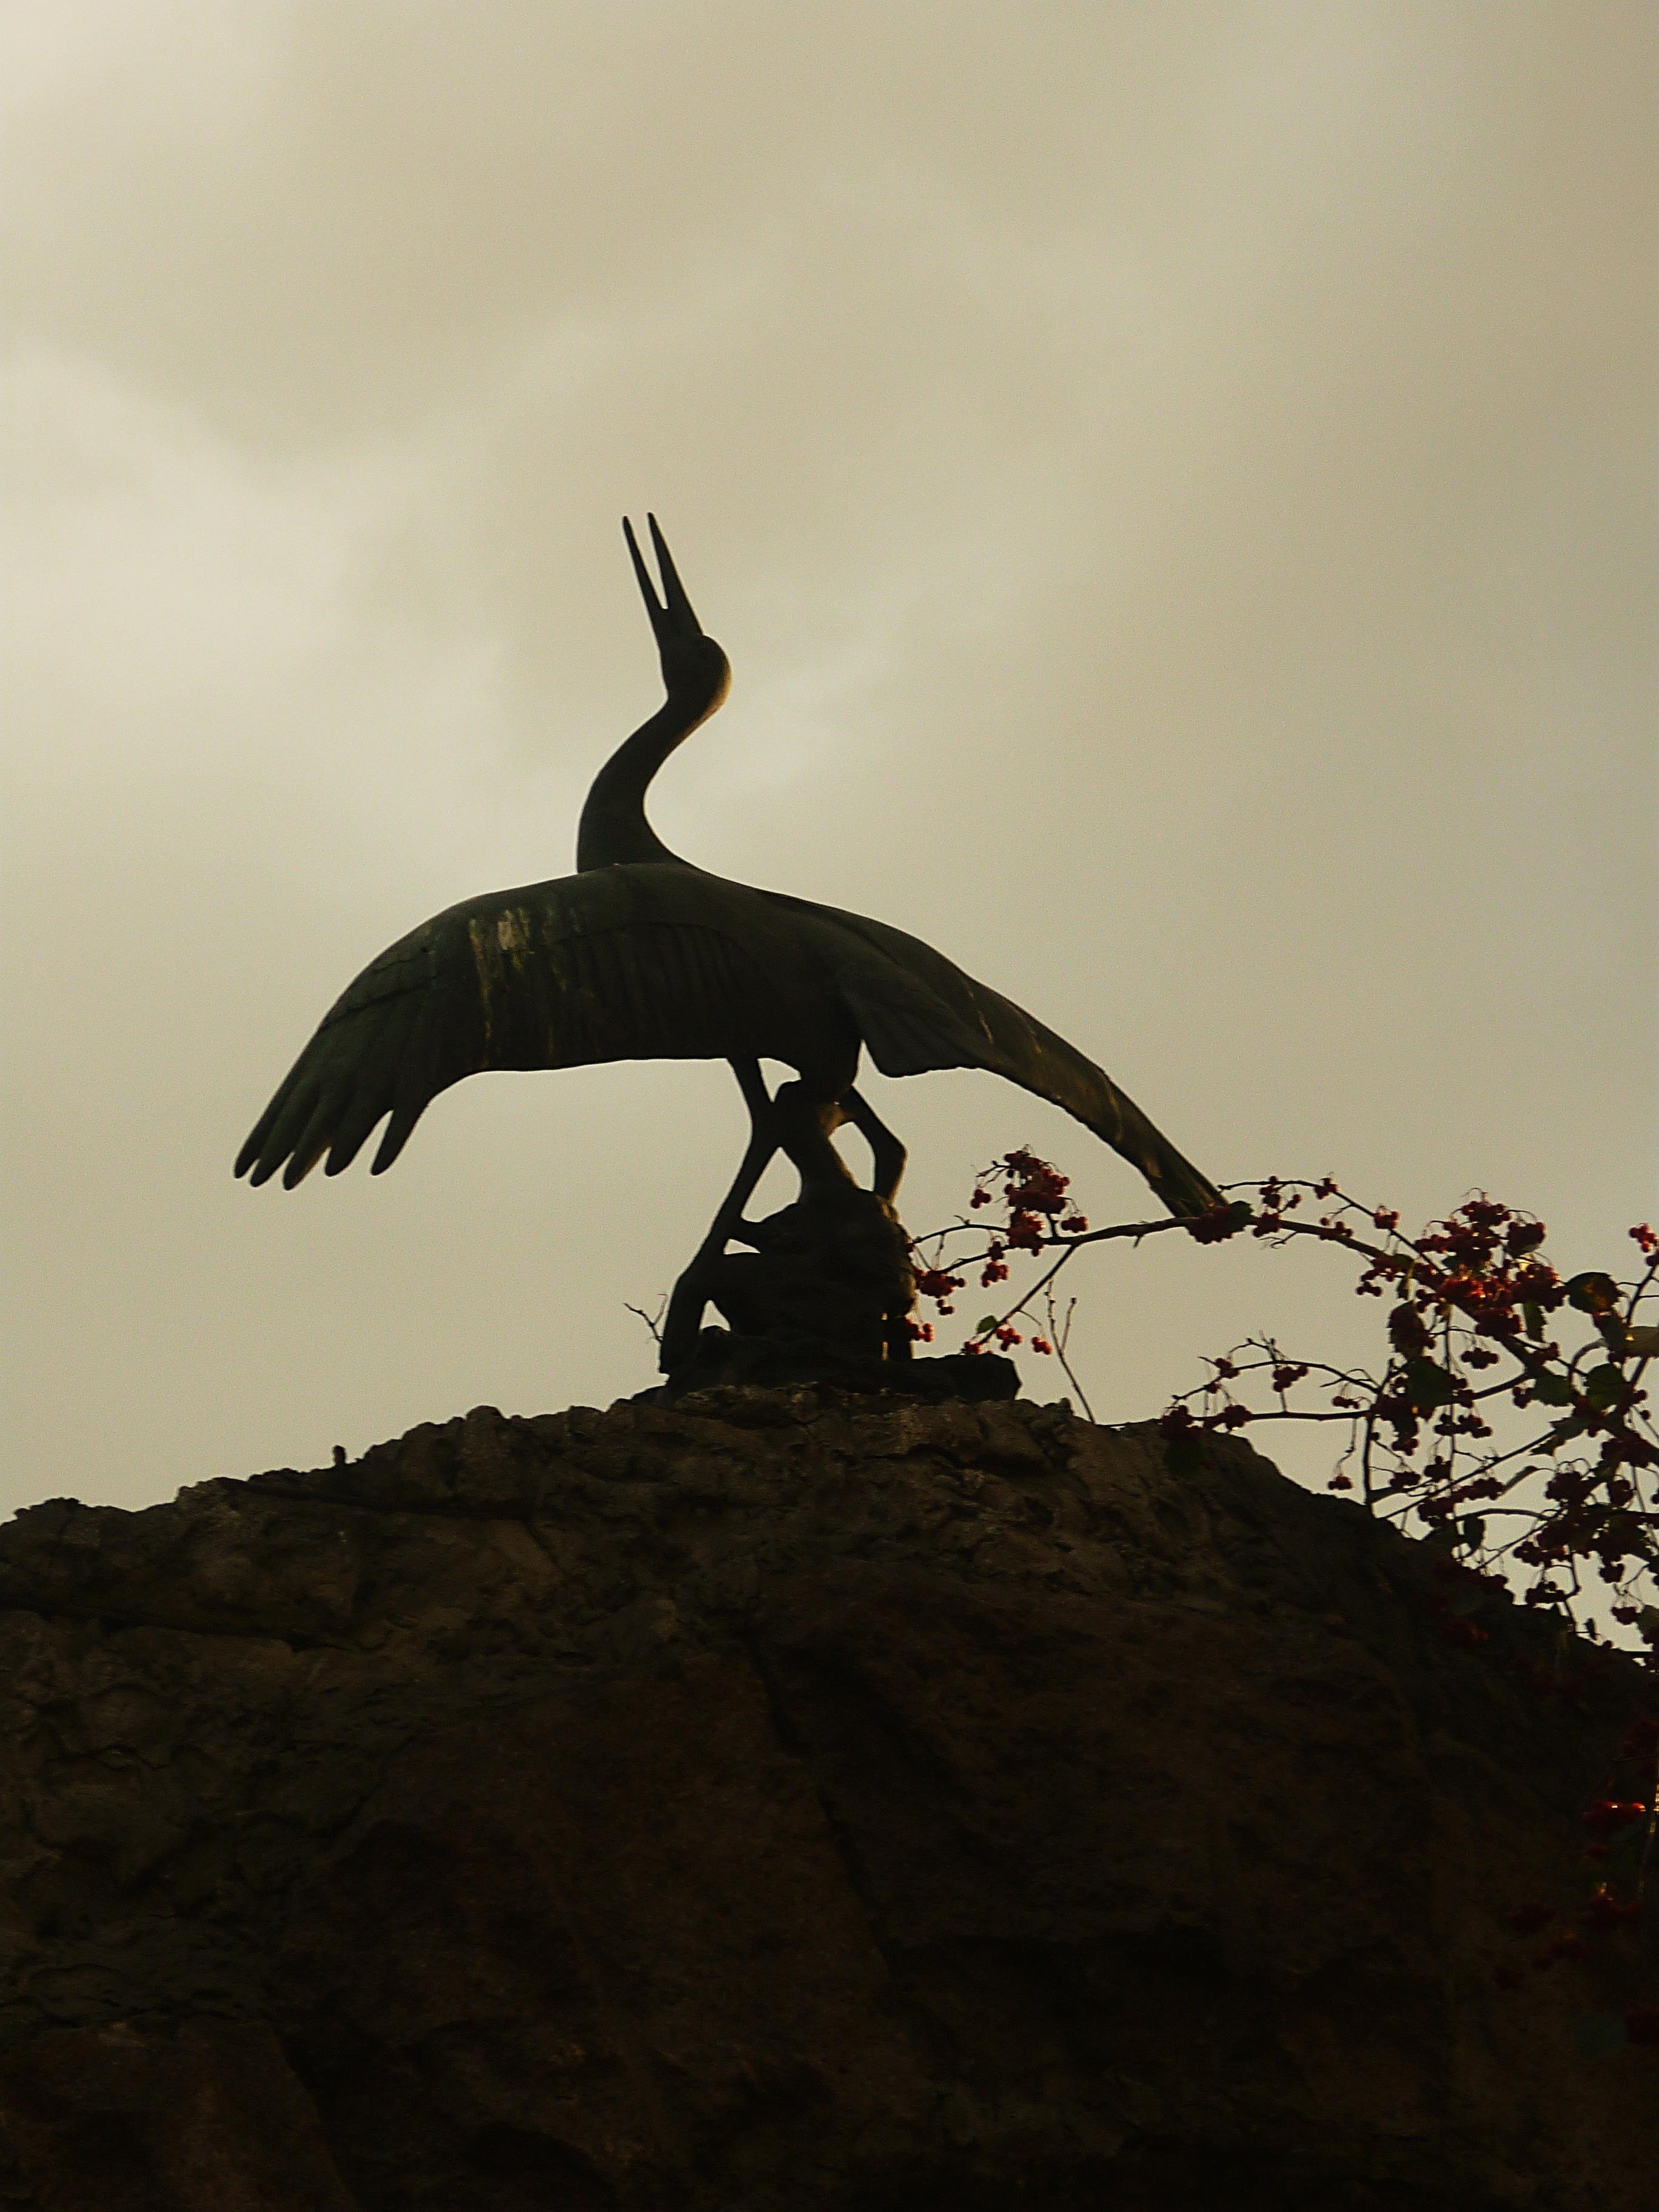
nature, silhouette, bird, wing, monument, statue, fauna, sculpture, art, crane